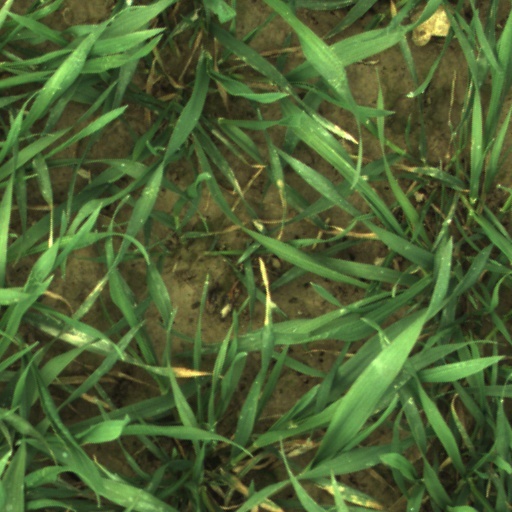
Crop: wheat